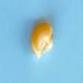
Maize quality: Bad